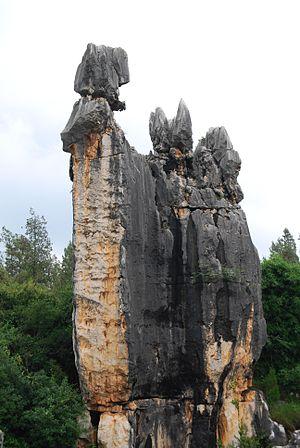
Shilin est une formation karstique située dans le Xian autonome yi de Shilin de la province du Yunnan, à environ 85 km de la capitale provinciale Kunming, dans le sud-ouest la Chine. Le parc couvre une surface de 350 km² composé de grands rochers sortant du sol à la manière de stalagmites, ce qui a donné à la zone le nom de forêt de pierre.